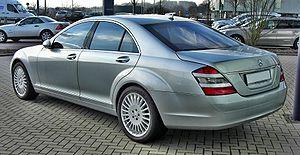
La Mercedes-Benz Classe S est une limousine de luxe produite par Mercedes-Benz qui est maintenant une division de Daimler. Le nom « Classe S » provient du mot allemand Sonderklasse qui signifie « classe spéciale » dont elle est l'abréviation.
La Mercedes est un véhicule Grand Tourisme de luxe produit de 2005 à 2013.